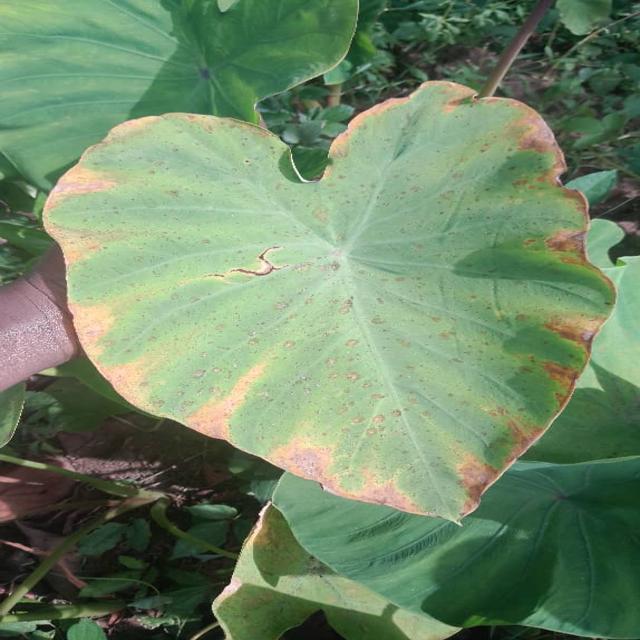
Label: Mid_Blight